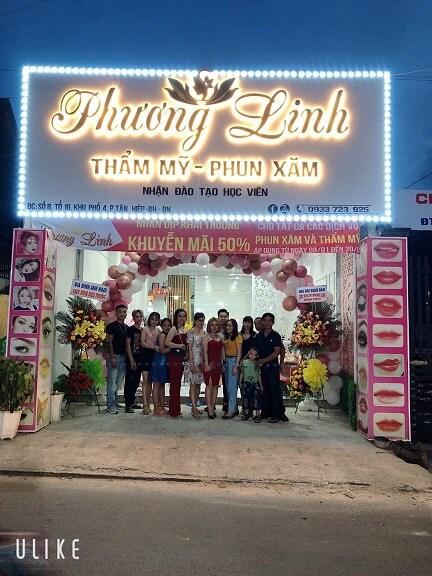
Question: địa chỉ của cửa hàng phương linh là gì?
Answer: số 8, tổ 16, khu phố 4, p. tân hiệp